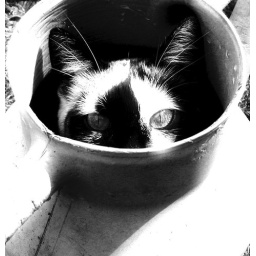
cat in a pot